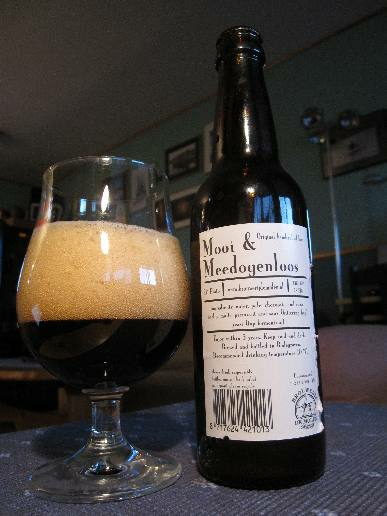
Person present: No